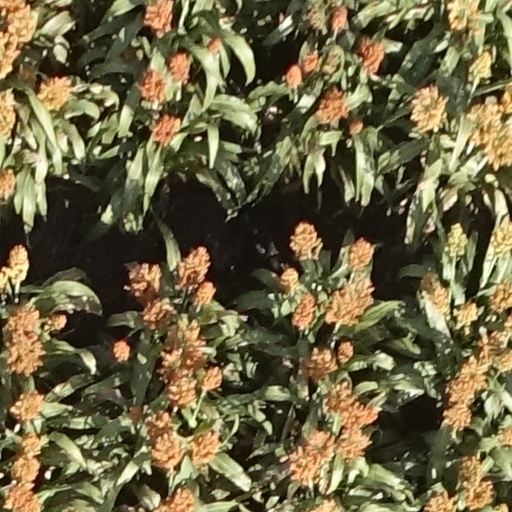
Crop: sorghum